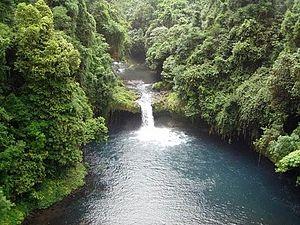
Les forêts côtières de la Cross, de la Sanaga et de Bioko forment une écorégion terrestre définie par le Fonds mondial pour la nature, qui appartient au biome des forêts de feuillus humides tropicales et subtropicales de l'écozone afrotropicale. Elle comprend les plaines et les forêts côtières du bassin des rivières Cross et Sanaga, ainsi que les basses terres de l'île de Bioko. La flore comprend un grand nombre de genres endémiques, mais se trouve fortement dégradée par les activités humaines comme l'exploitation forestière et l'agriculture.